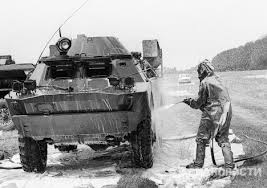
Label: BRDM